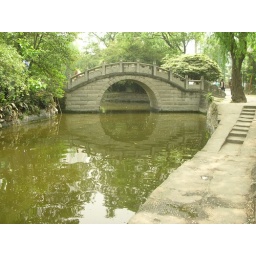
Bridge over dirty water